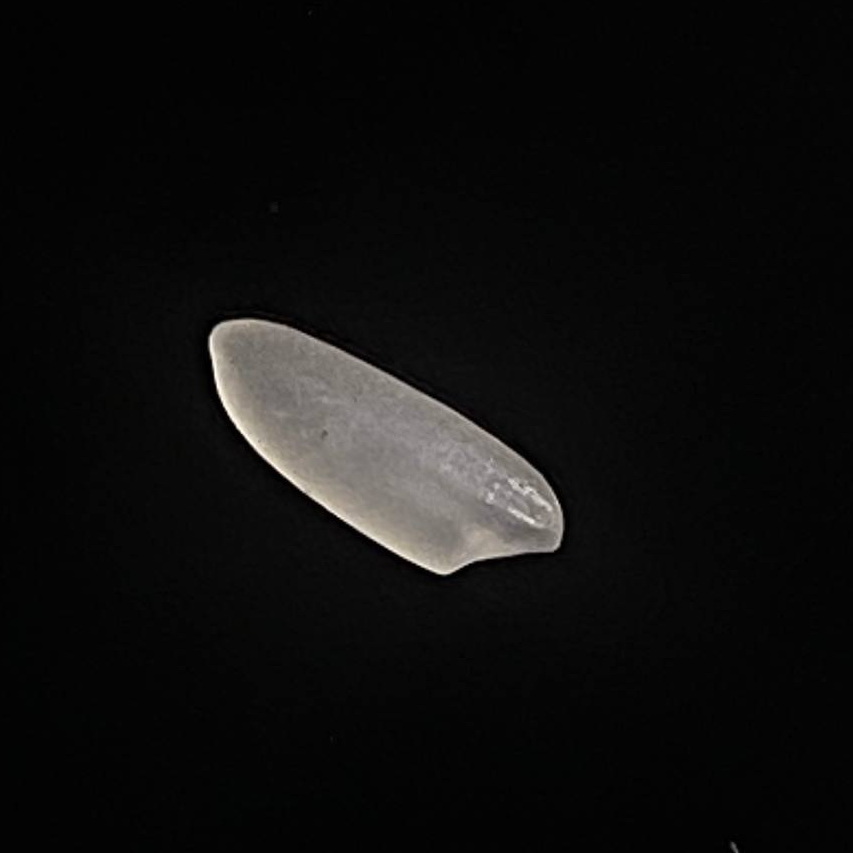
Rice variety: Najirshail